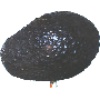
Label: Avocado ripe 1